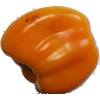
Label: Pepper Yellow 1